April Fools' Day

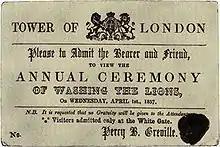
An 1857 ticket to "Washing the Lions" at the Tower of London. No such event ever took place.

April Fools' Day or April Fool's Day (rarely called All Fools' Day) is an annual custom on the 1st of April consisting of practical jokes, hoaxes, and pranks. Jokesters often expose their actions by shouting "April Fool[s]!" at the recipient. Mass media can be involved with these pranks, which may be revealed as such the following day. The custom of setting aside a day for playing harmless pranks upon one's neighbor has been relatively common in the world historically.